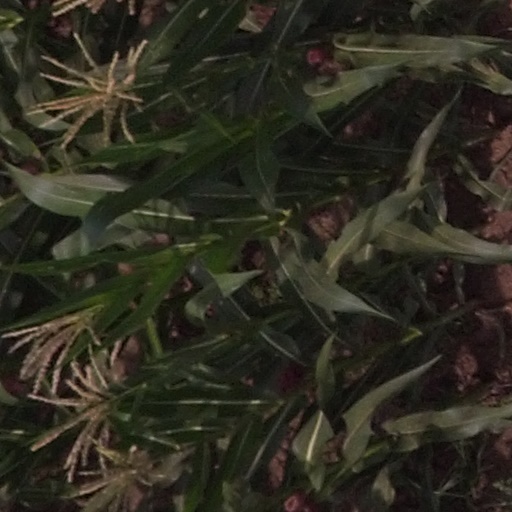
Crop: maize; corn